Church of St. Peter at Poříčí (Prague)

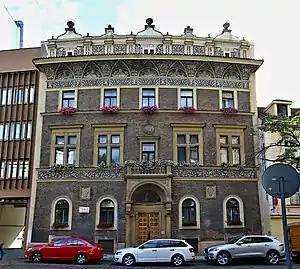

The original building was a Romanesque basilica which was reconstructed many times and today's church is mainly in Gothic style with Romanesque elements.